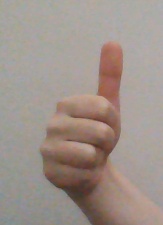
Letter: aleff